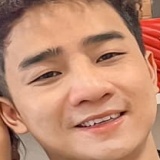
diễn viên Đỗ Duy Nam